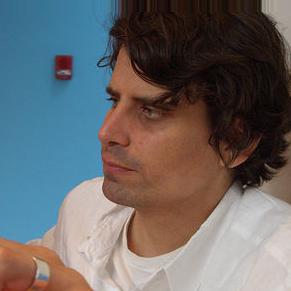
Age: 35